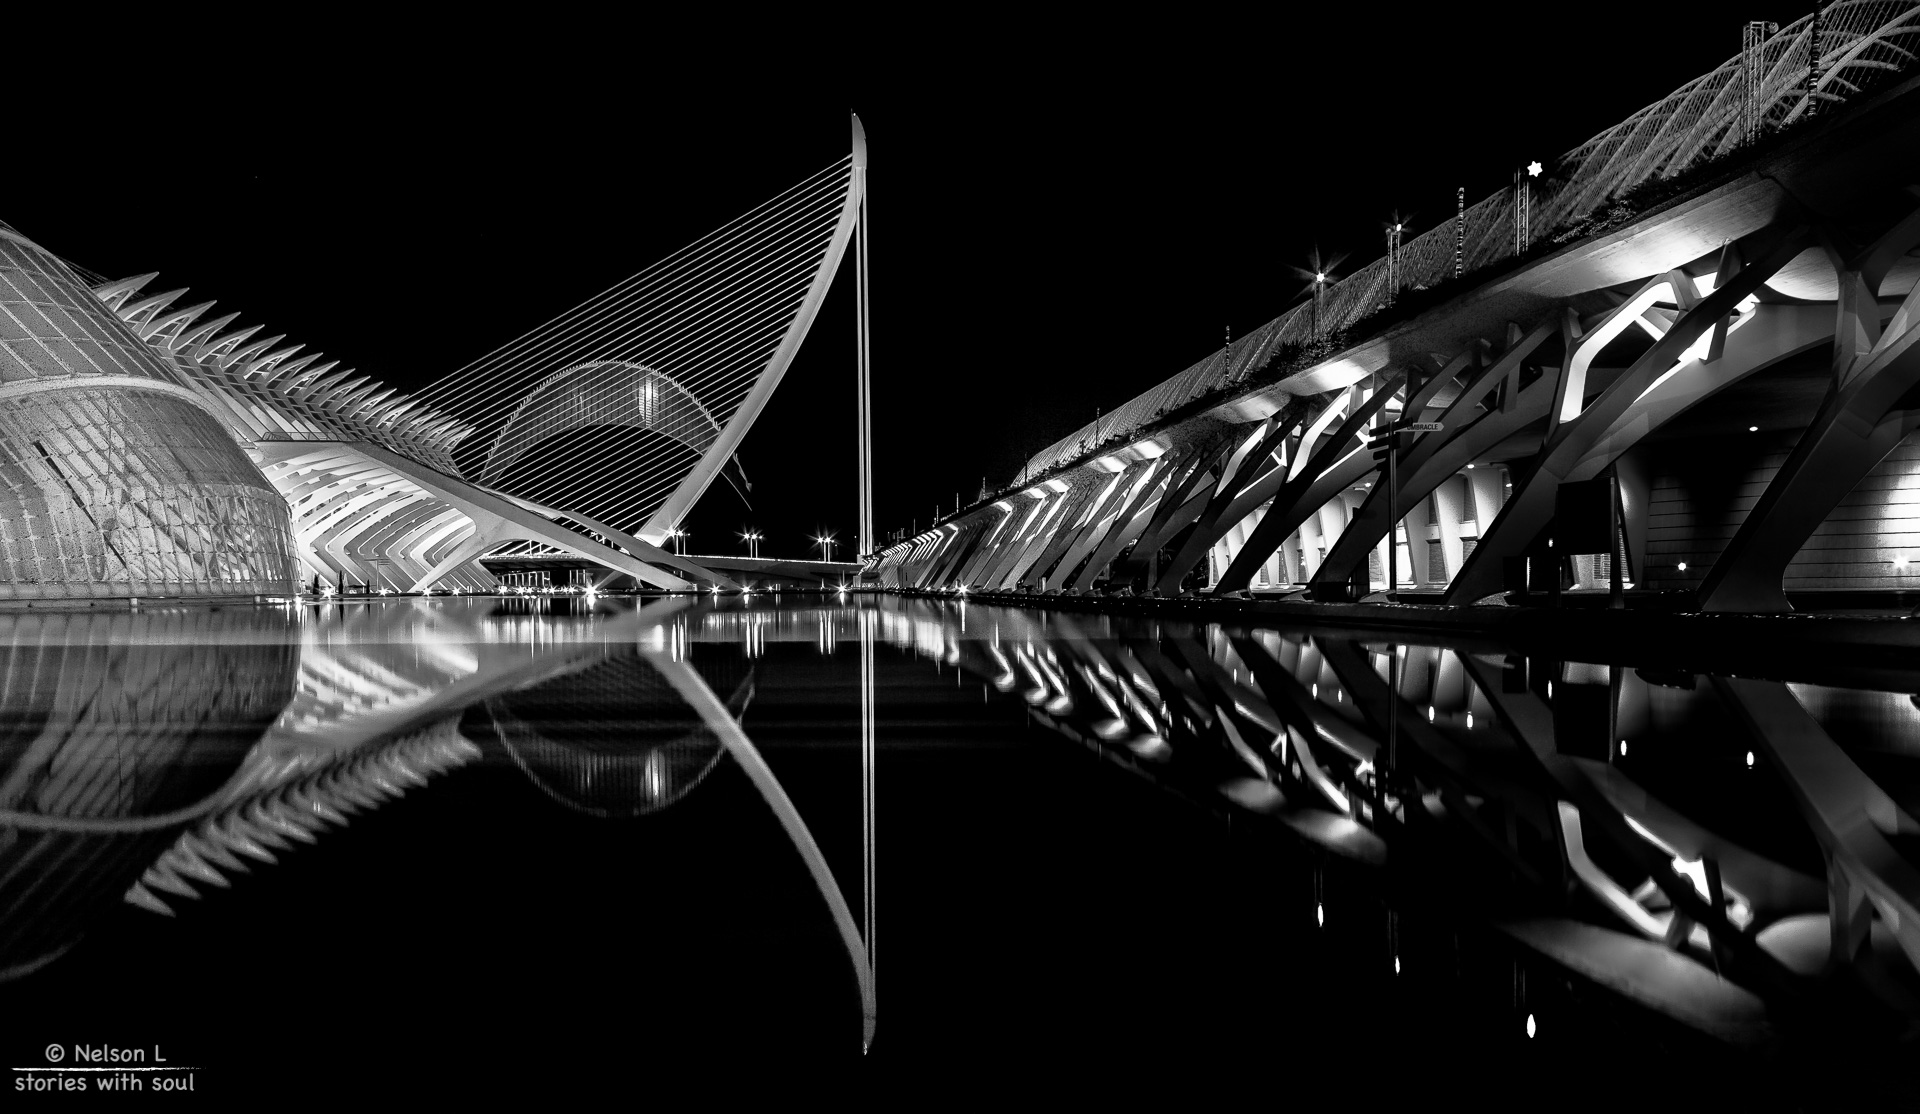
landscape, tree, water, nature, wing, light, black and white, sky, sun, sunrise, sunset, night, camera, photography, city, urban, river, photo, summer, vacation, travel, explore, line, canon, holiday, darkness, black, garden, monochrome, trip, photos, bw, blackandwhite, art, clouds, spain, best, hot, symmetry, valencia, easter, interesting, riverside, popular, vacations, monochrome photography